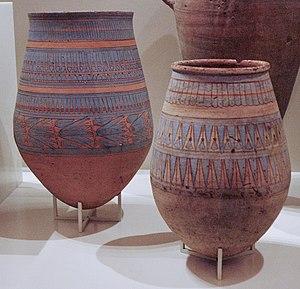
Par l'expression Céramique en Égypte antique on comprend tous les objets de terre cuite en provenance de l'Égypte antique Les récipients de céramique servaient principalement de vaisselle ménagère et étaient utilisés pour le stockage, la préparation, le transport et la consommation des vivres et des matières premières. On y compte les cruches à bière et à vin, les pots à eau, mais aussi les objets largement utilisés dans le ménage, moules à pain, braseros, lampes et pieds supports des récipients à fond rond. D'autres types servent à des emplois rituels. La céramique est souvent retrouvée dans le mobilier funéraire.